Sami Mohammad

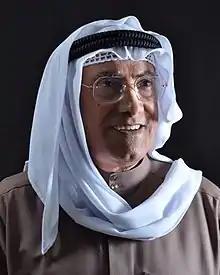

Sami Mohammad Ahmed Saleh (born October 1, 1943) is a Kuwaiti sculptor and artist. He is most known for his bronze sculptures. Most of his artwork deals with the ideas of freedom, oppression, genocide and suffering. In 1971, he was commissioned to make a statue of Abdullah Al-Salim Al-Sabah. He is most known for his "Box" series, "Sabra and Chantila", "Hunger" and "Mother".